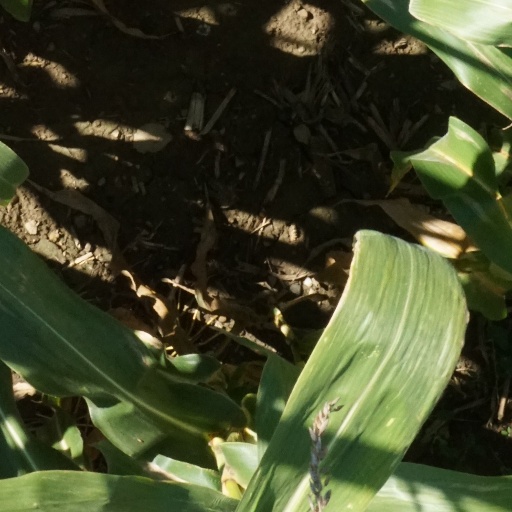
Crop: maize; corn